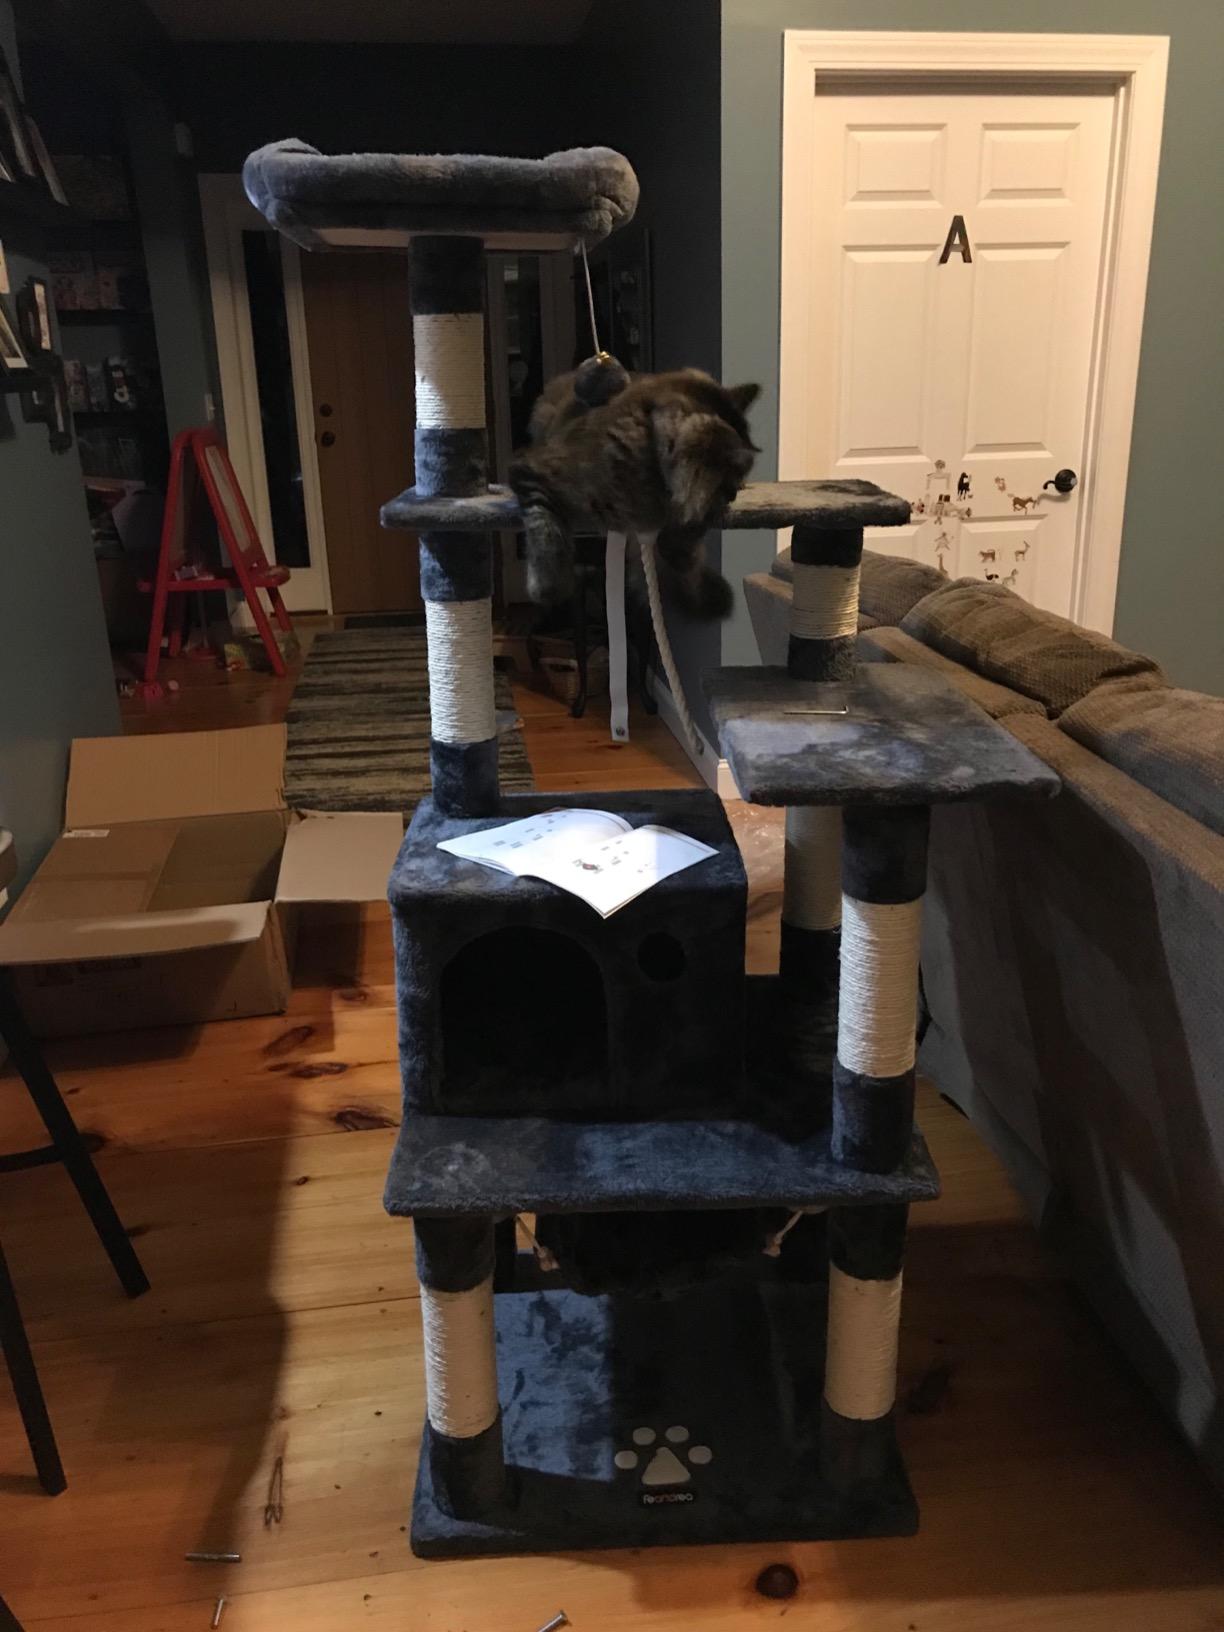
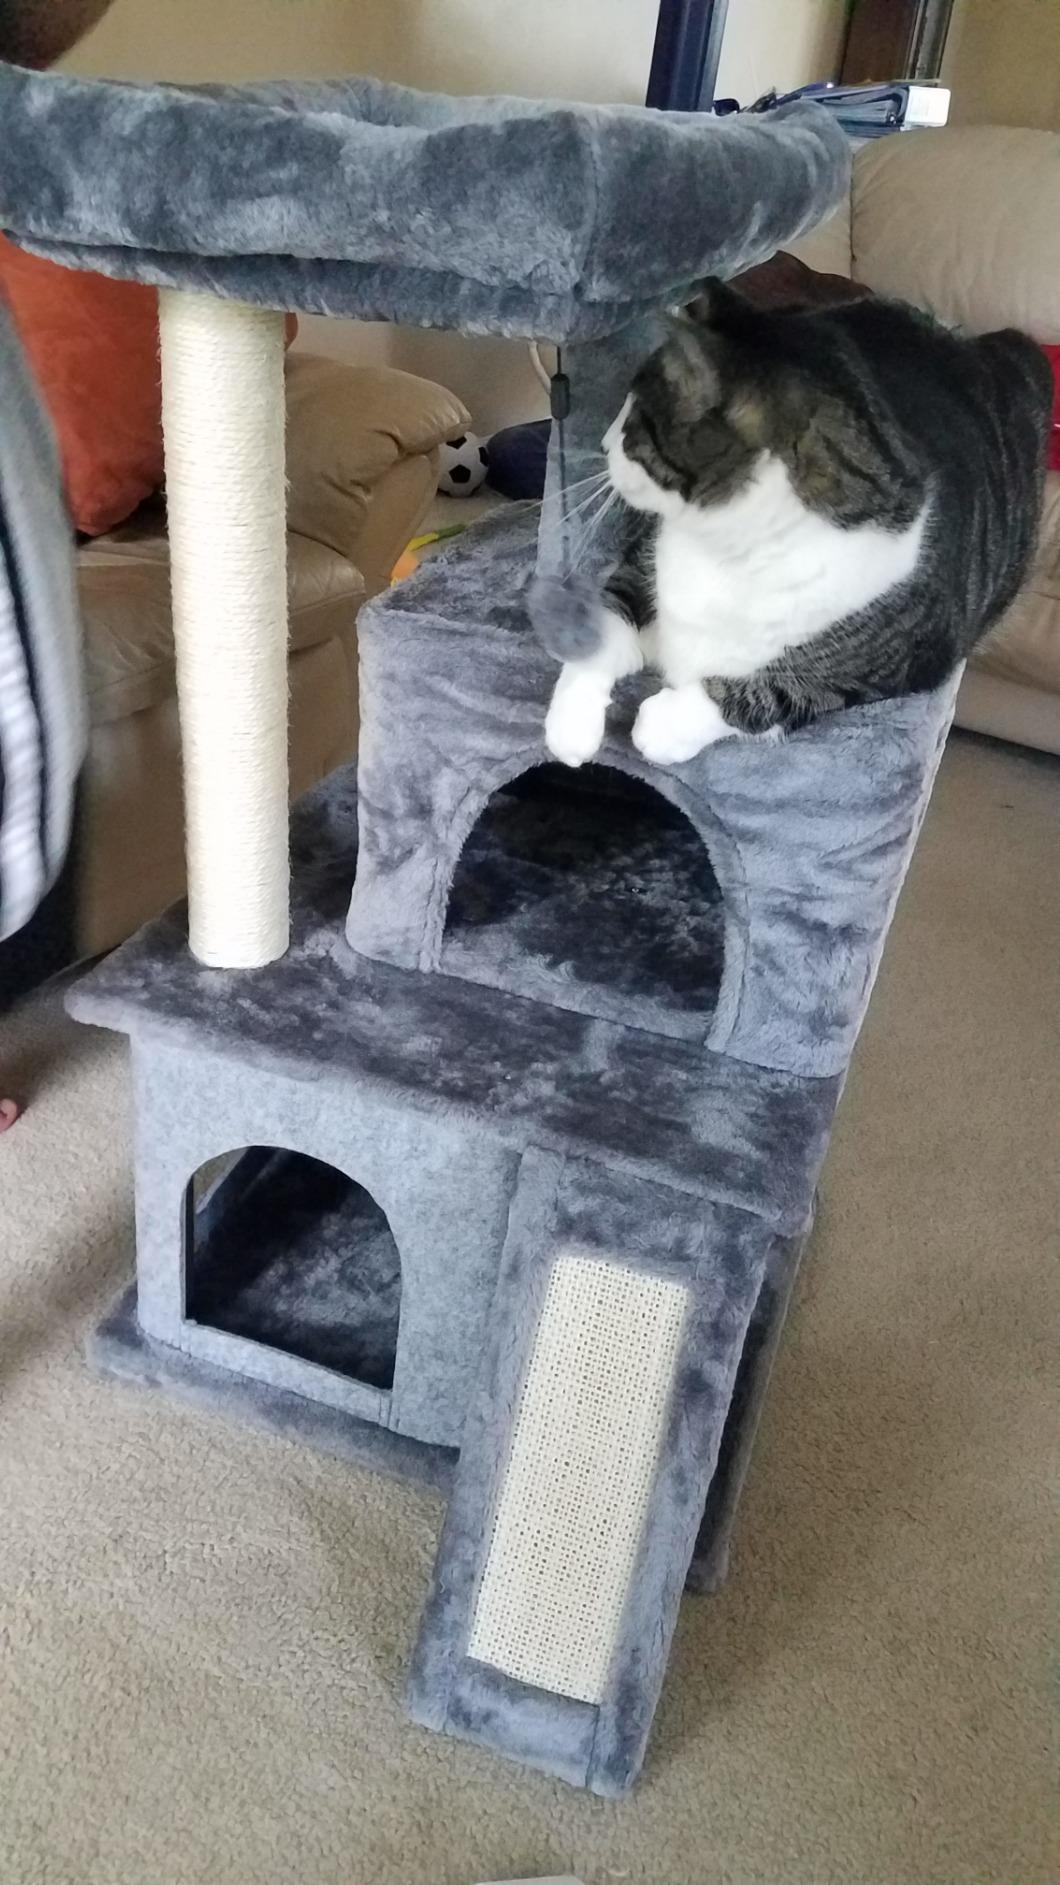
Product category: items_cat tree
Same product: no